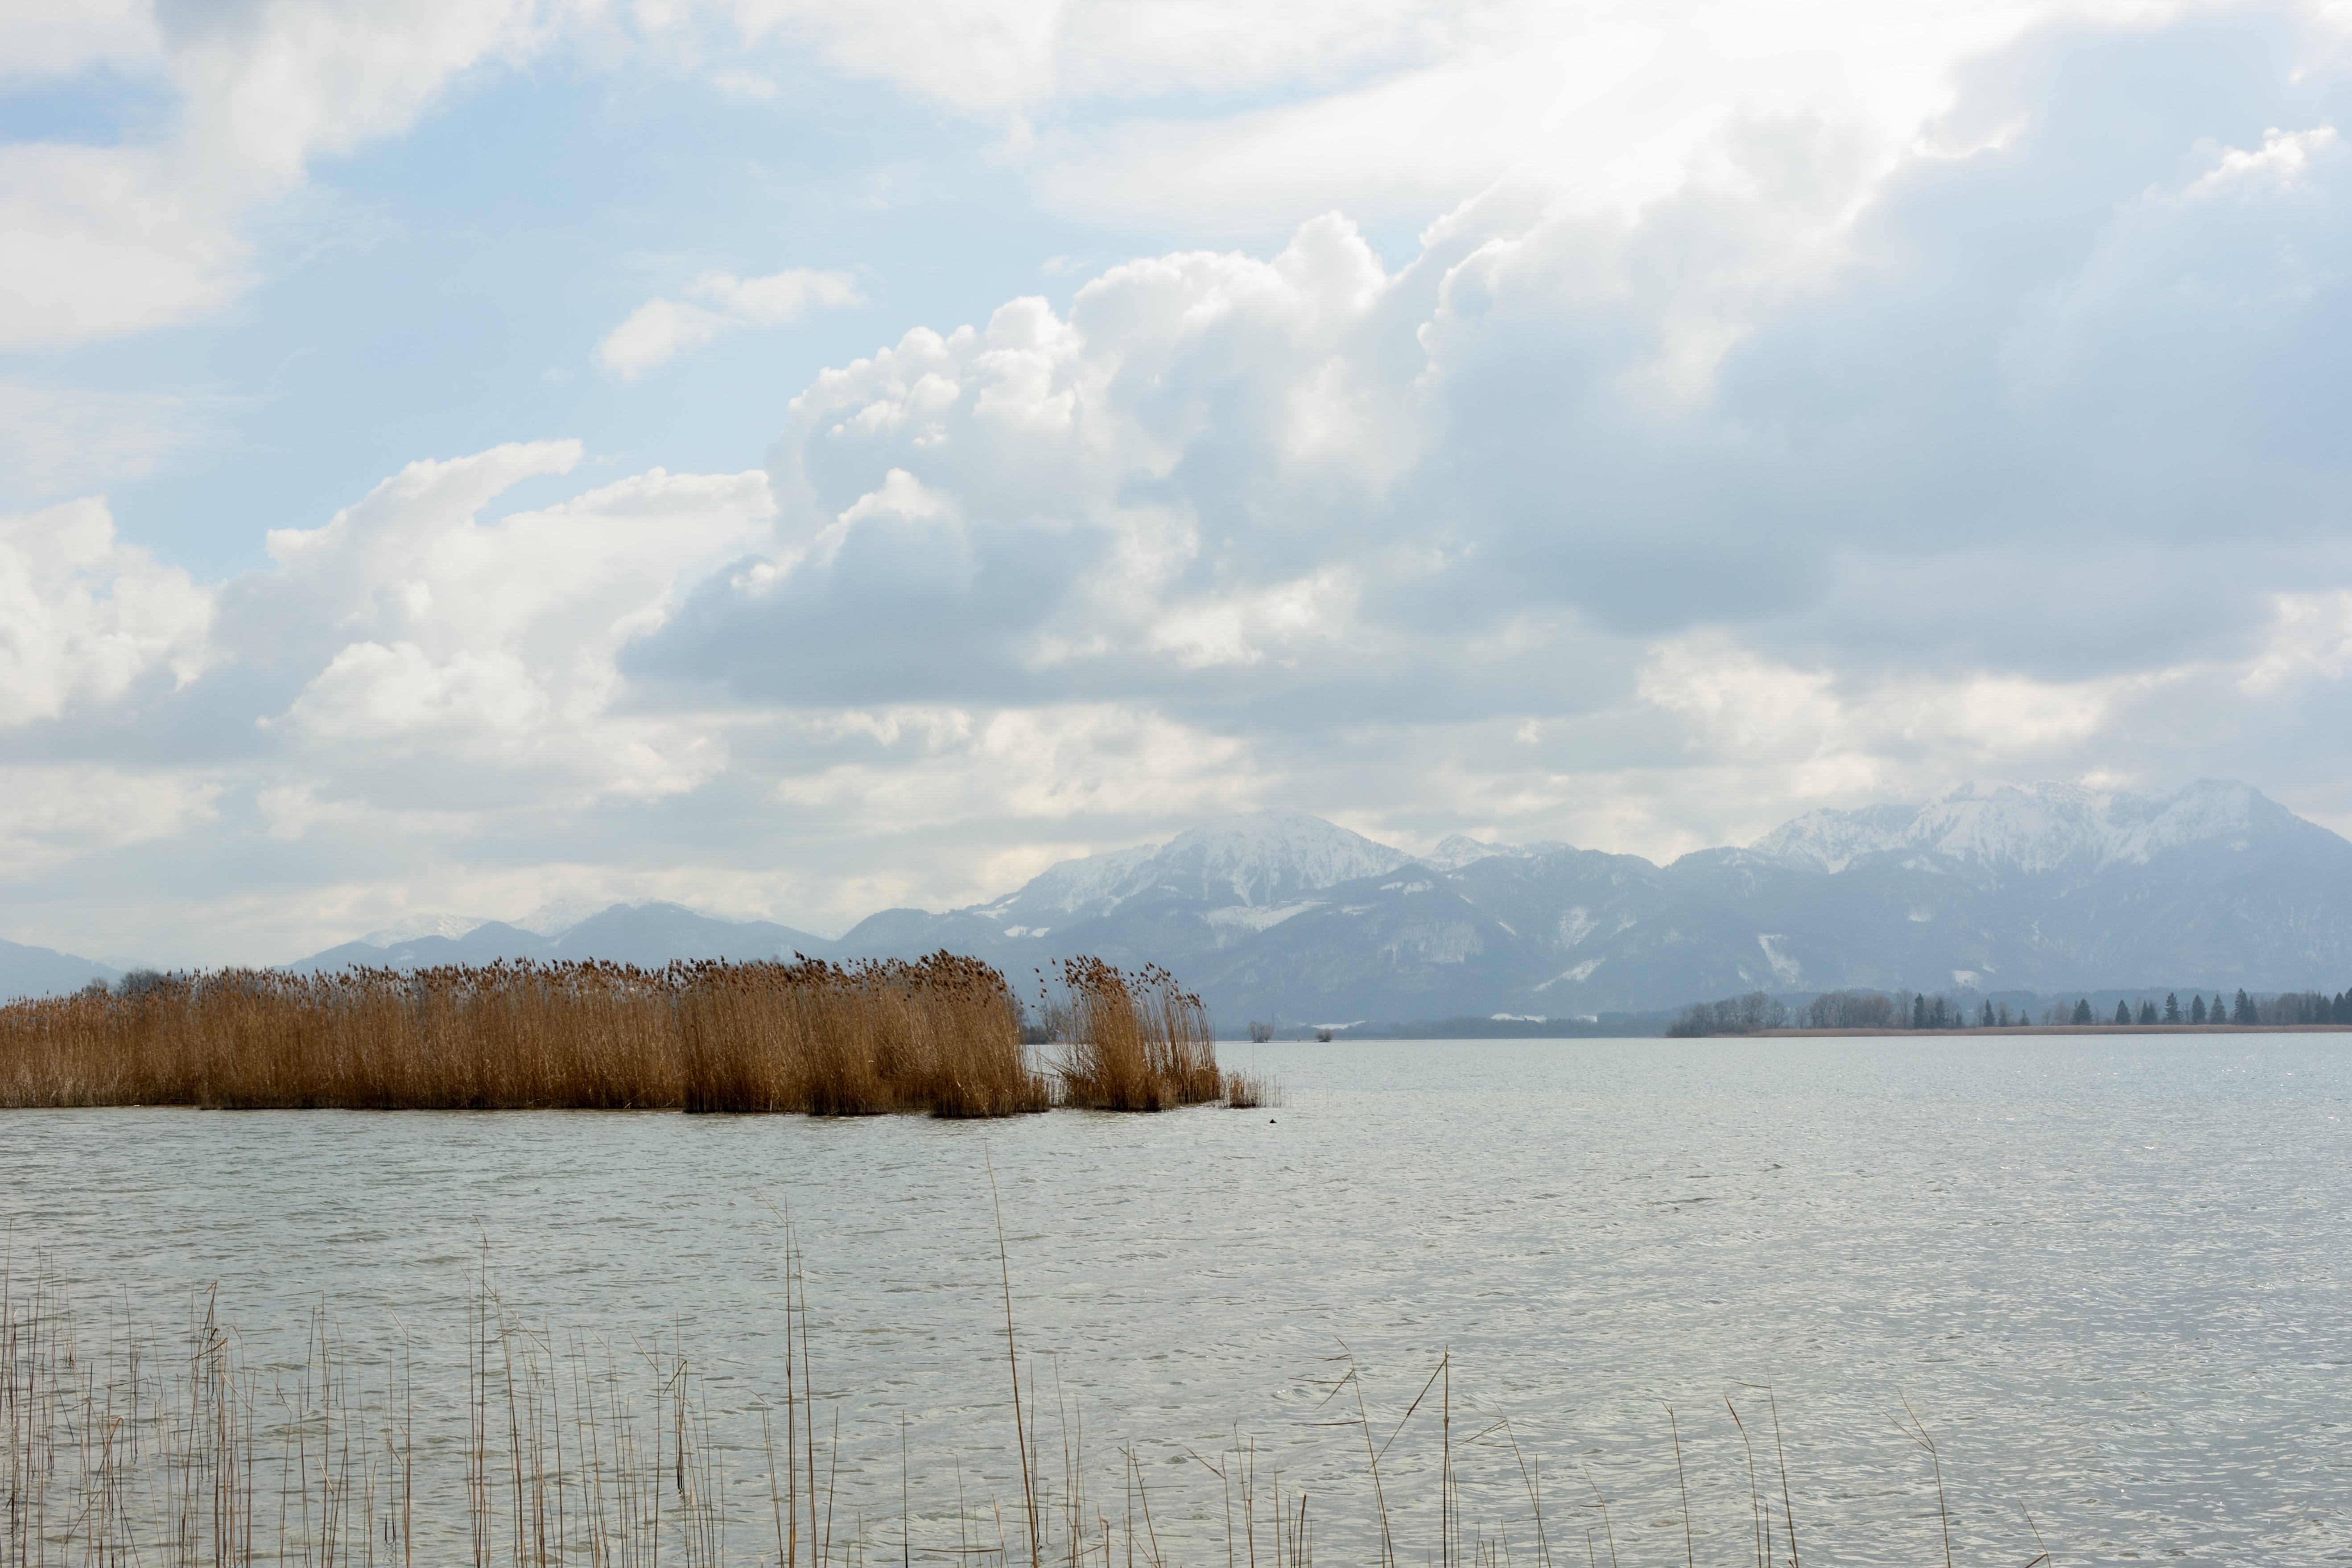
landscape, sea, coast, water, nature, horizon, winter, cloud, sky, morning, shore, lake, reed, vehicle, bay, reservoir, clouds, mountains, loch, chiemsee